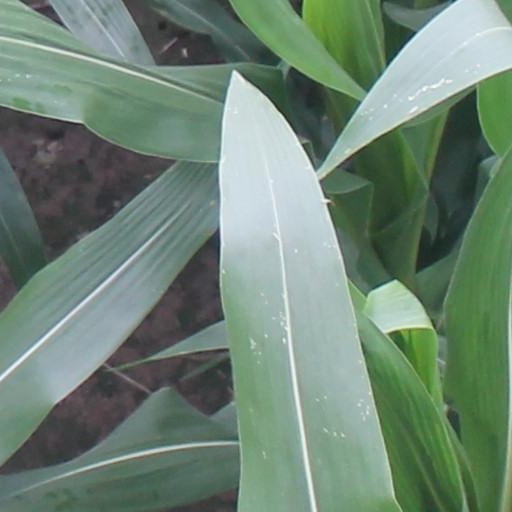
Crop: maize; corn